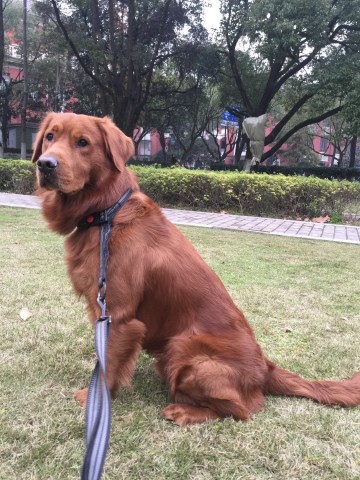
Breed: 5355-n000126-golden_retriever